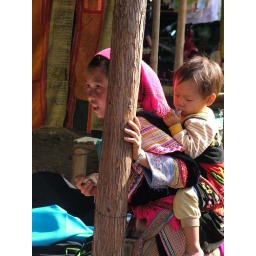
Young Flower Hmong woman and her boy in the market in Bac Ha, Vietnam